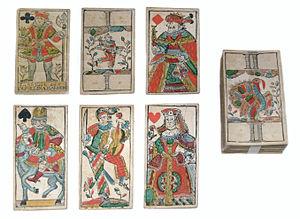
Le tarot est un jeu de cartes à jouer utilisé à partir du milieu du XVᵉ siècle dans diverses parties de l'Europe comme le jeu italien tarocchini, le tarot français et le Königrufen autrichien, dont beaucoup sont encore joués aujourd'hui. À la fin du XVIIIᵉ siècle, certains jeux de tarot ont commencé à être utilisés pour faire de la divination via la lecture de cartes de tarot et de cartomancie conduisant à des jeux personnalisés développés à des fins occultes.
Le tarot est le nom de plusieurs jeux de cartes et de plusieurs ensembles de cartes à jouer, généralement au nombre de 78. Le premier jeu de tarot a été créé au XVᵉ siècle en Europe. Les différents jeux de tarot permettent de jouer à de multiples jeux tels le tarocchini italien ou le tarot français. À partir de la fin du XVIIIᵉ siècle, le tarot possède également un usage occulte et mystique.